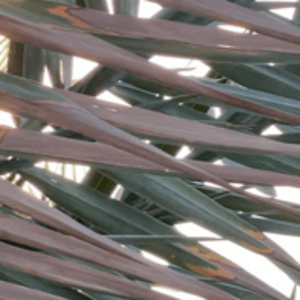
Label: Potassium Deficiency